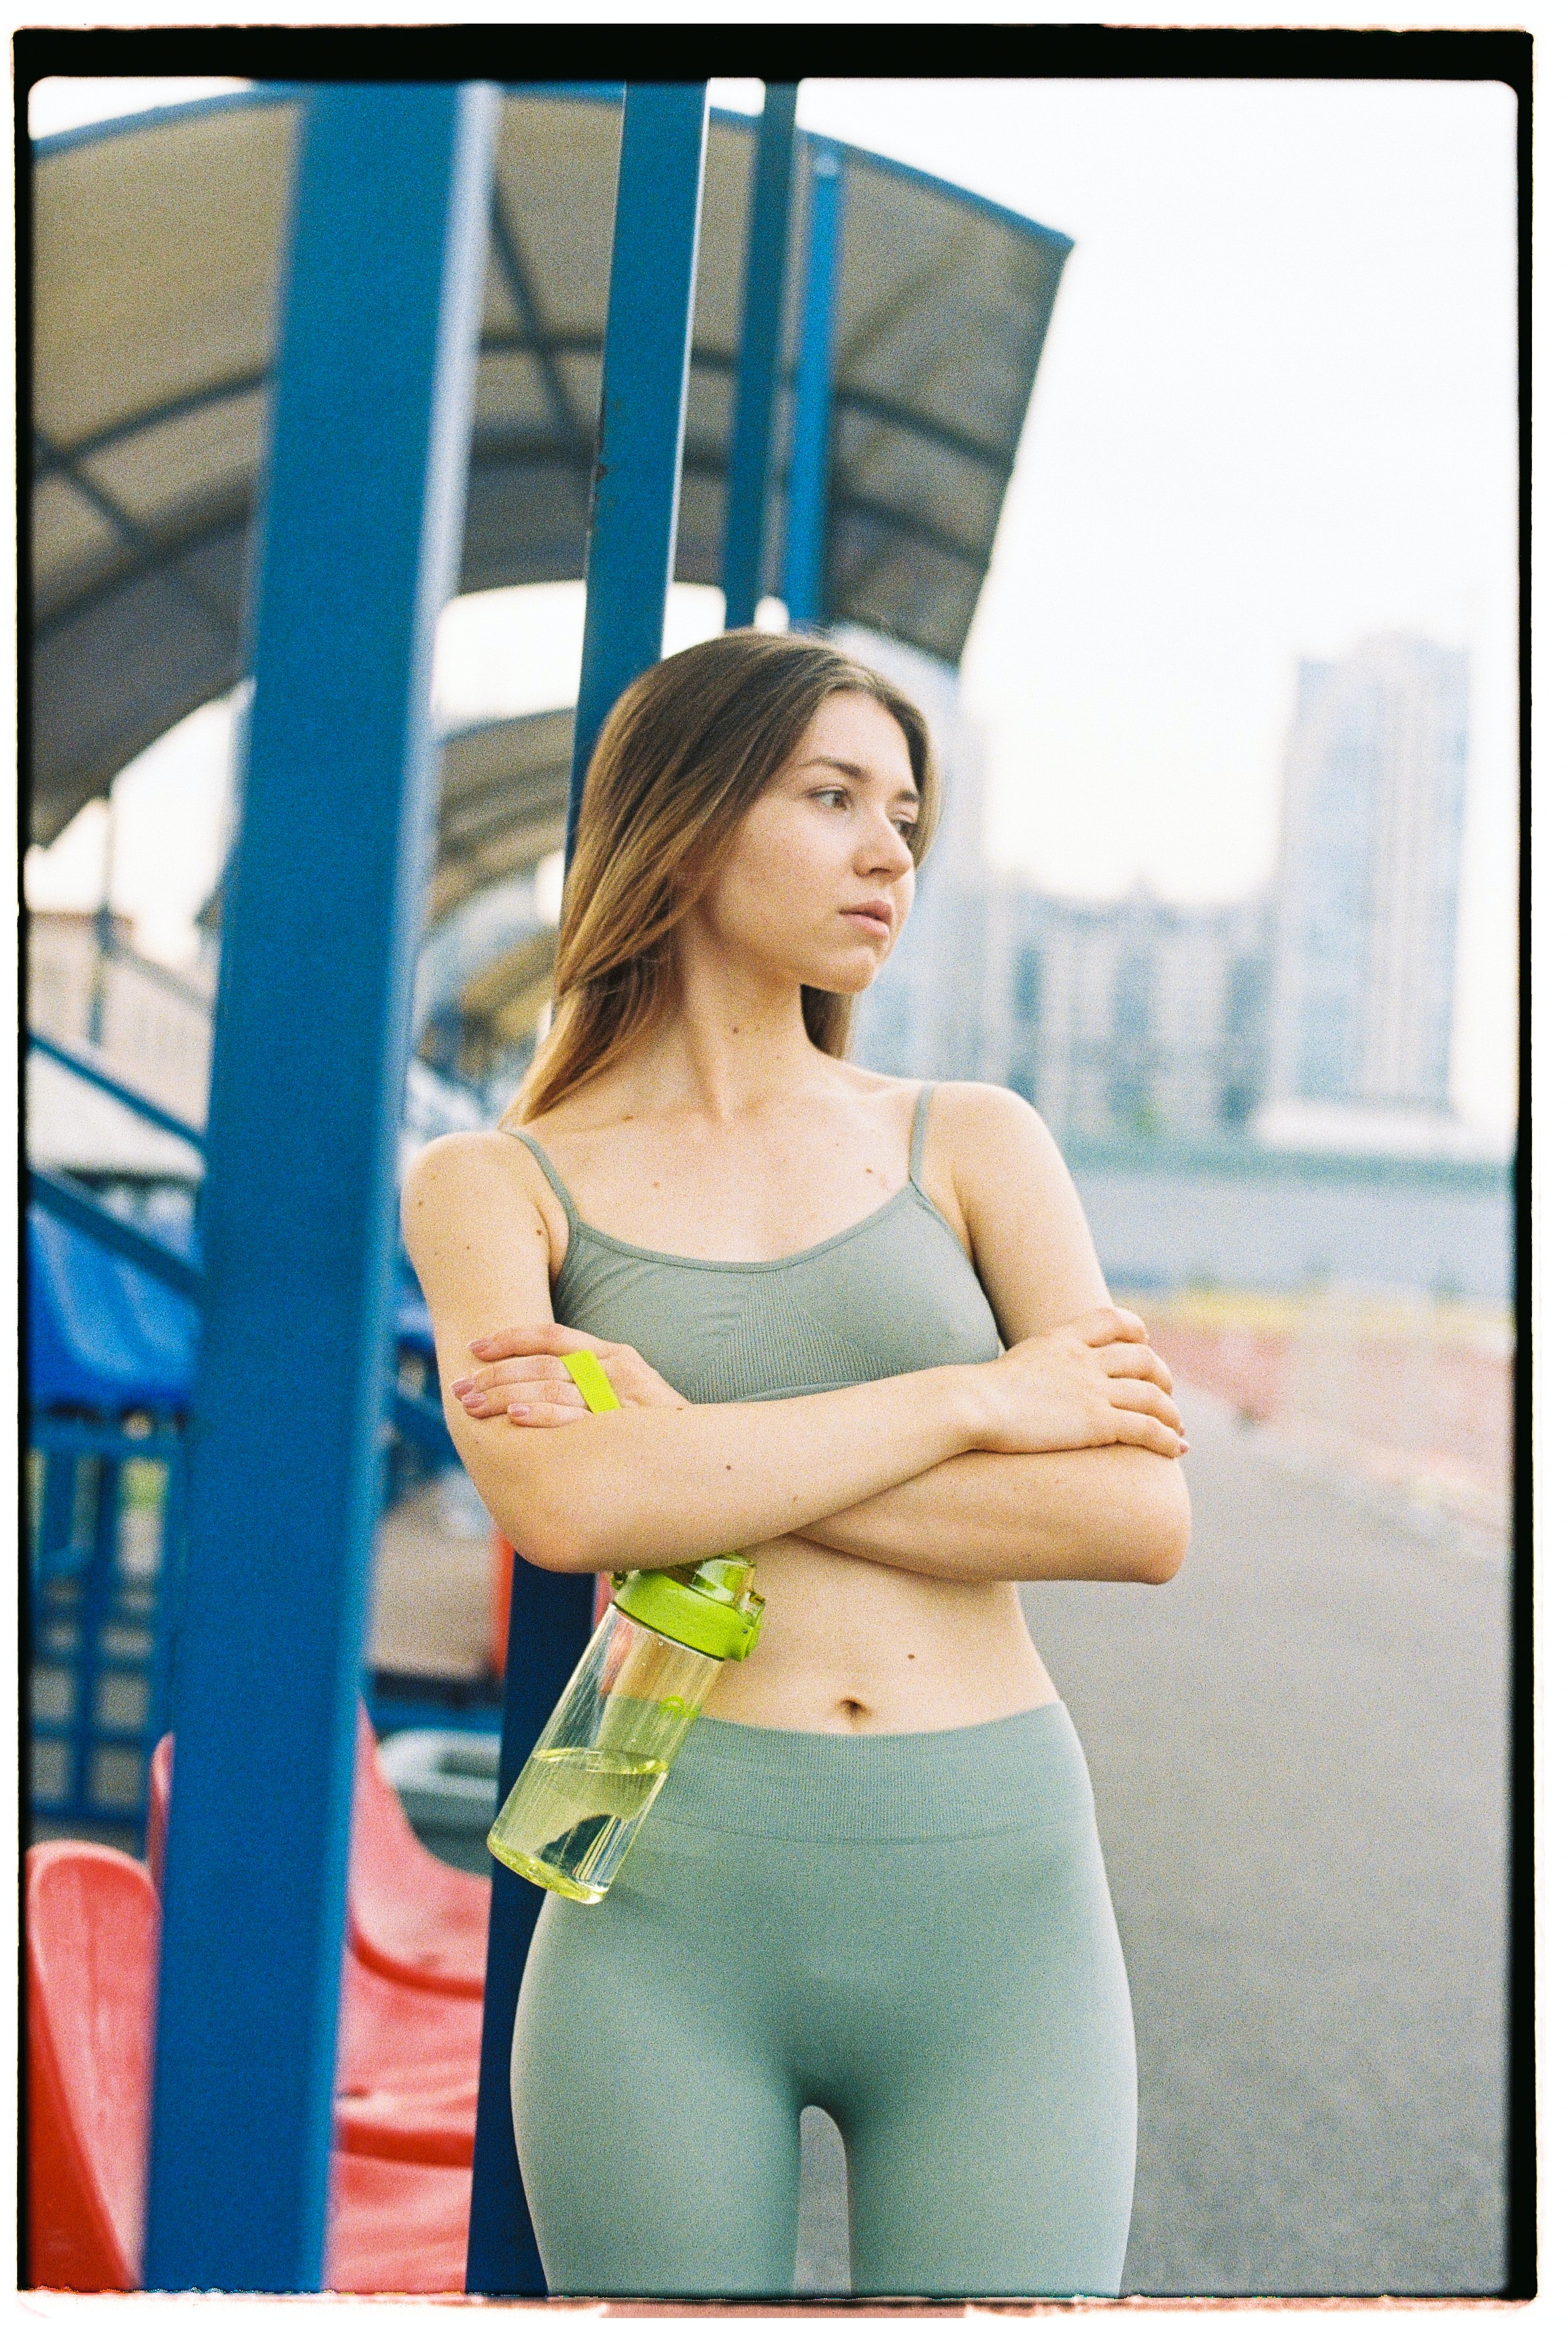
beauty, arm, leg, yoga pant, human body, flash photography, waist, thigh, happy, street fashion, knee, aqua, trunk, abdomen, sportswear, chest, navel, electric blue, human leg, long hair, elbow, belt, spandex, leisure, undergarment, leggings, jewellery, physical fitness, t shirt, magenta, denim, sitting, recreation, portrait photography, photo shoot, top, child